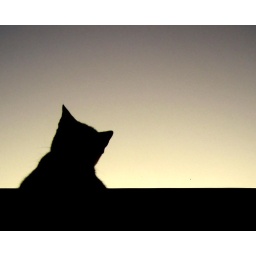
I took this at around 7AM. She was sitting on my father's desk looking out the window.